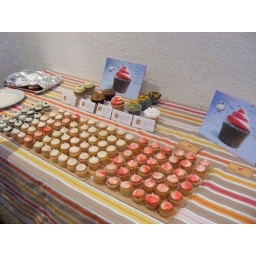
The little red suckers at the front were my favs as they had some fruit in the sponge.